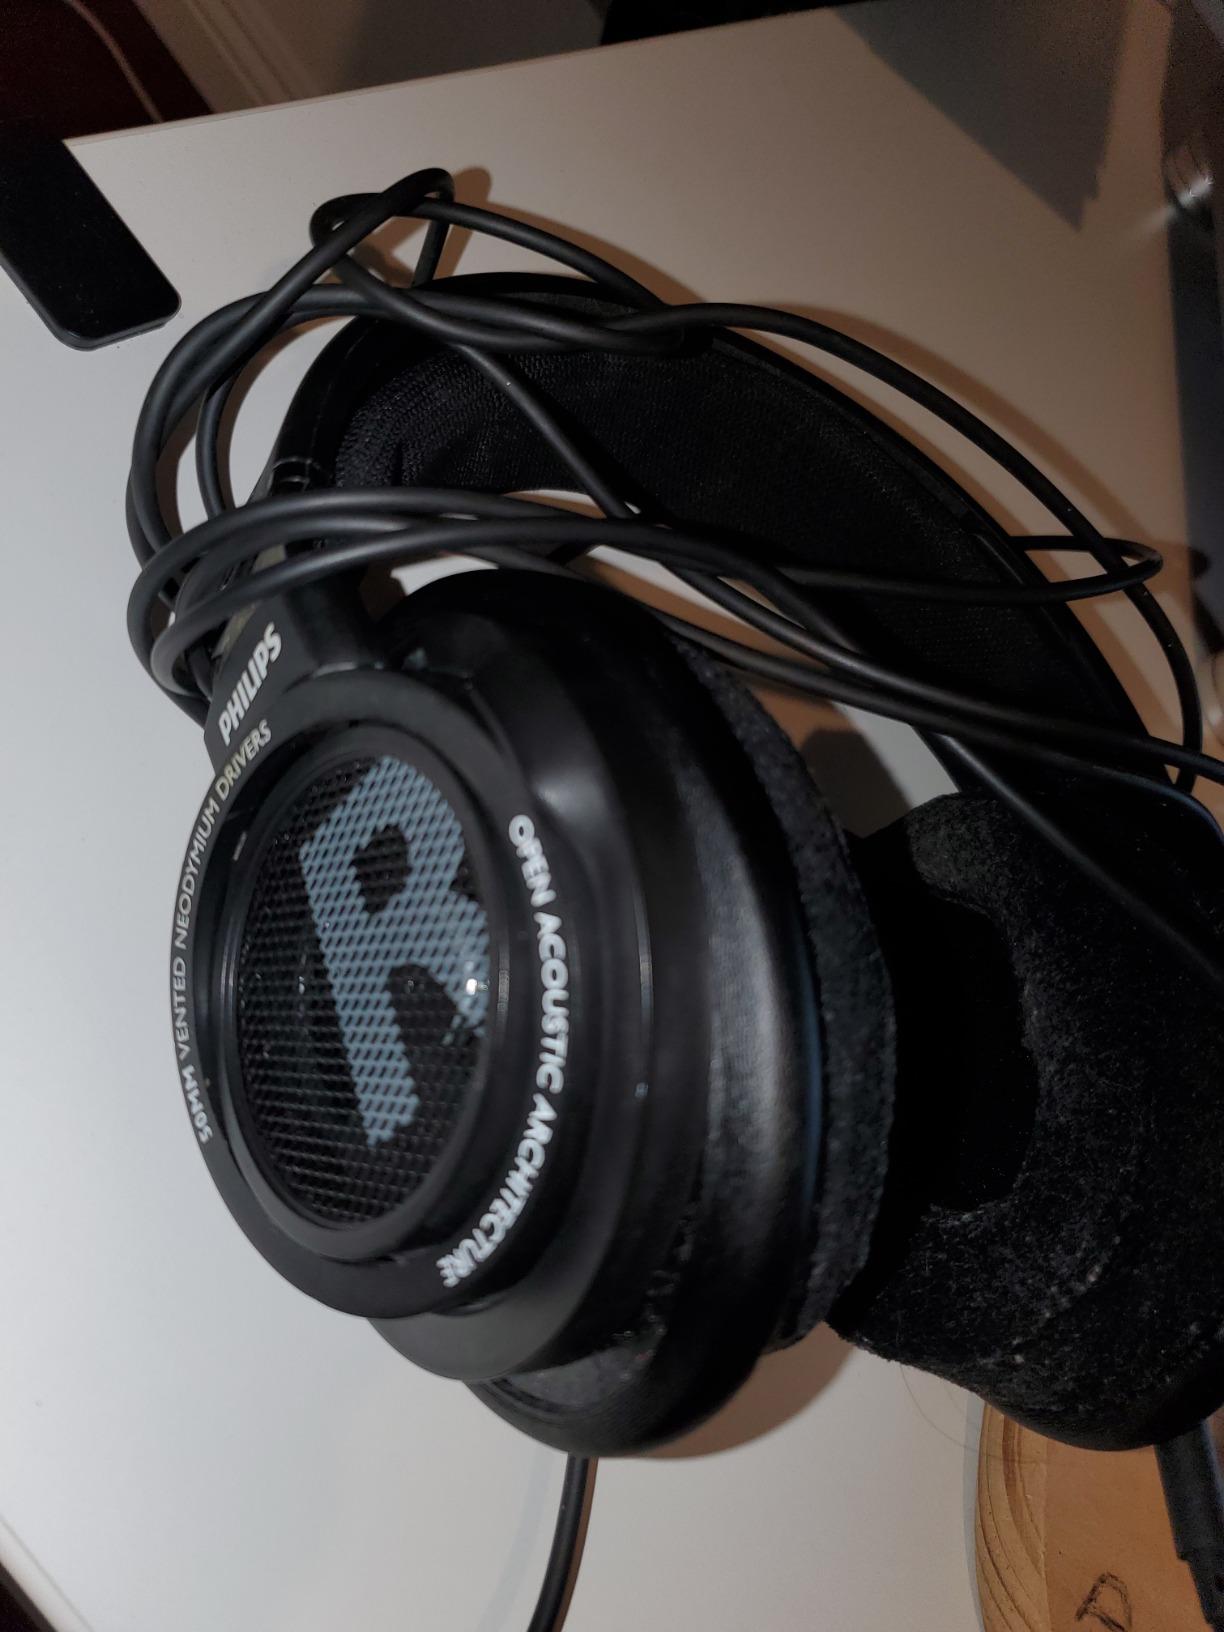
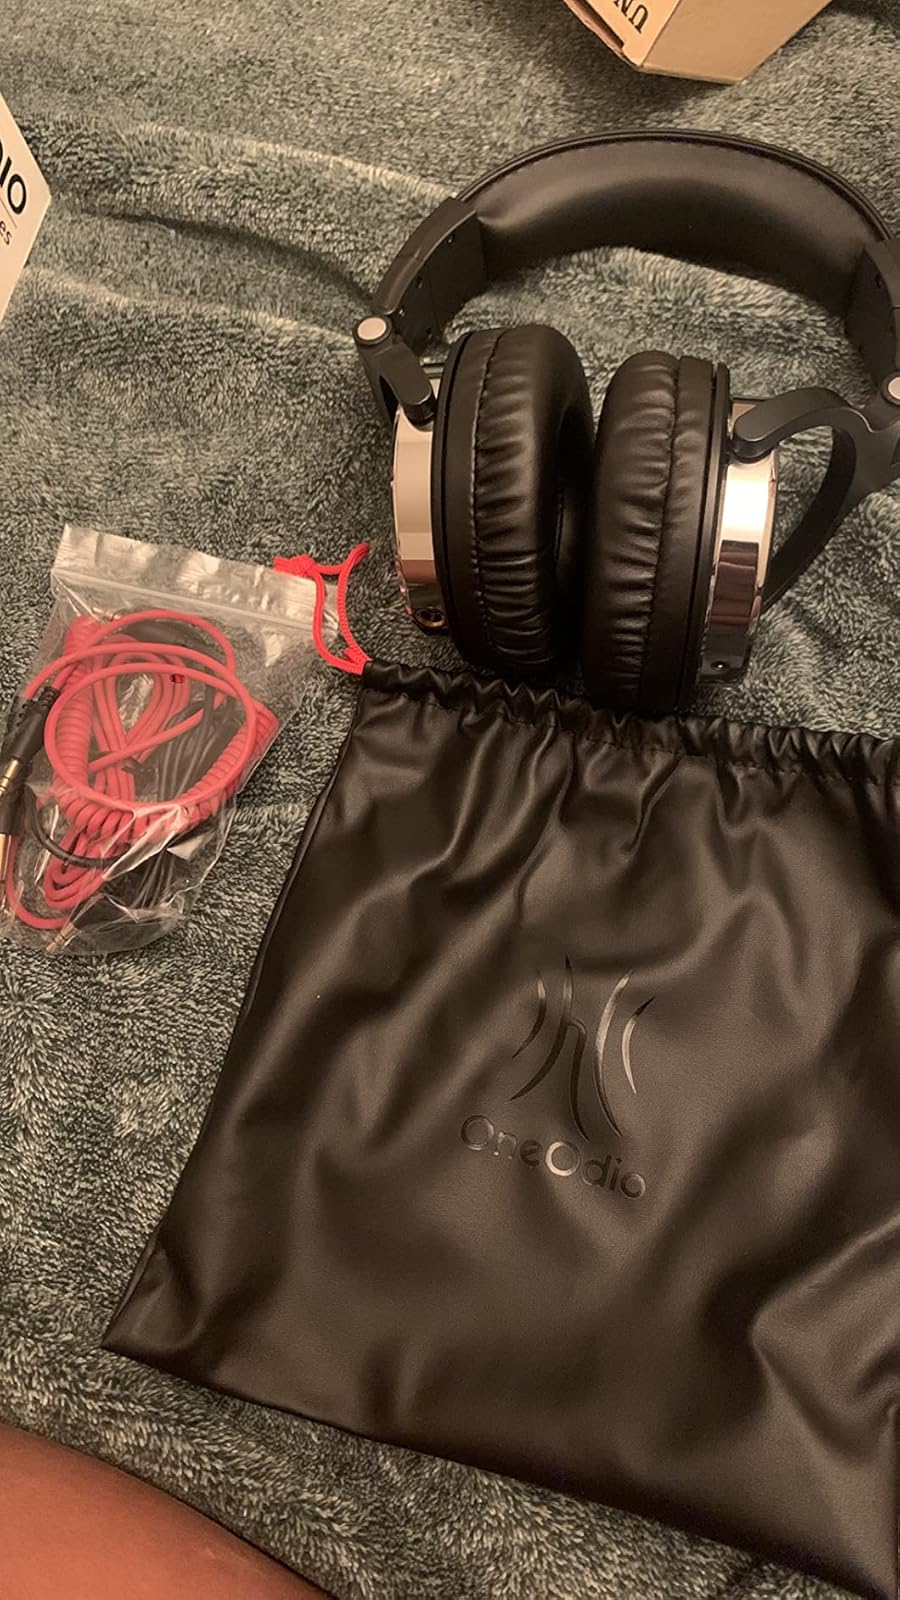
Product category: headphones
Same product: no